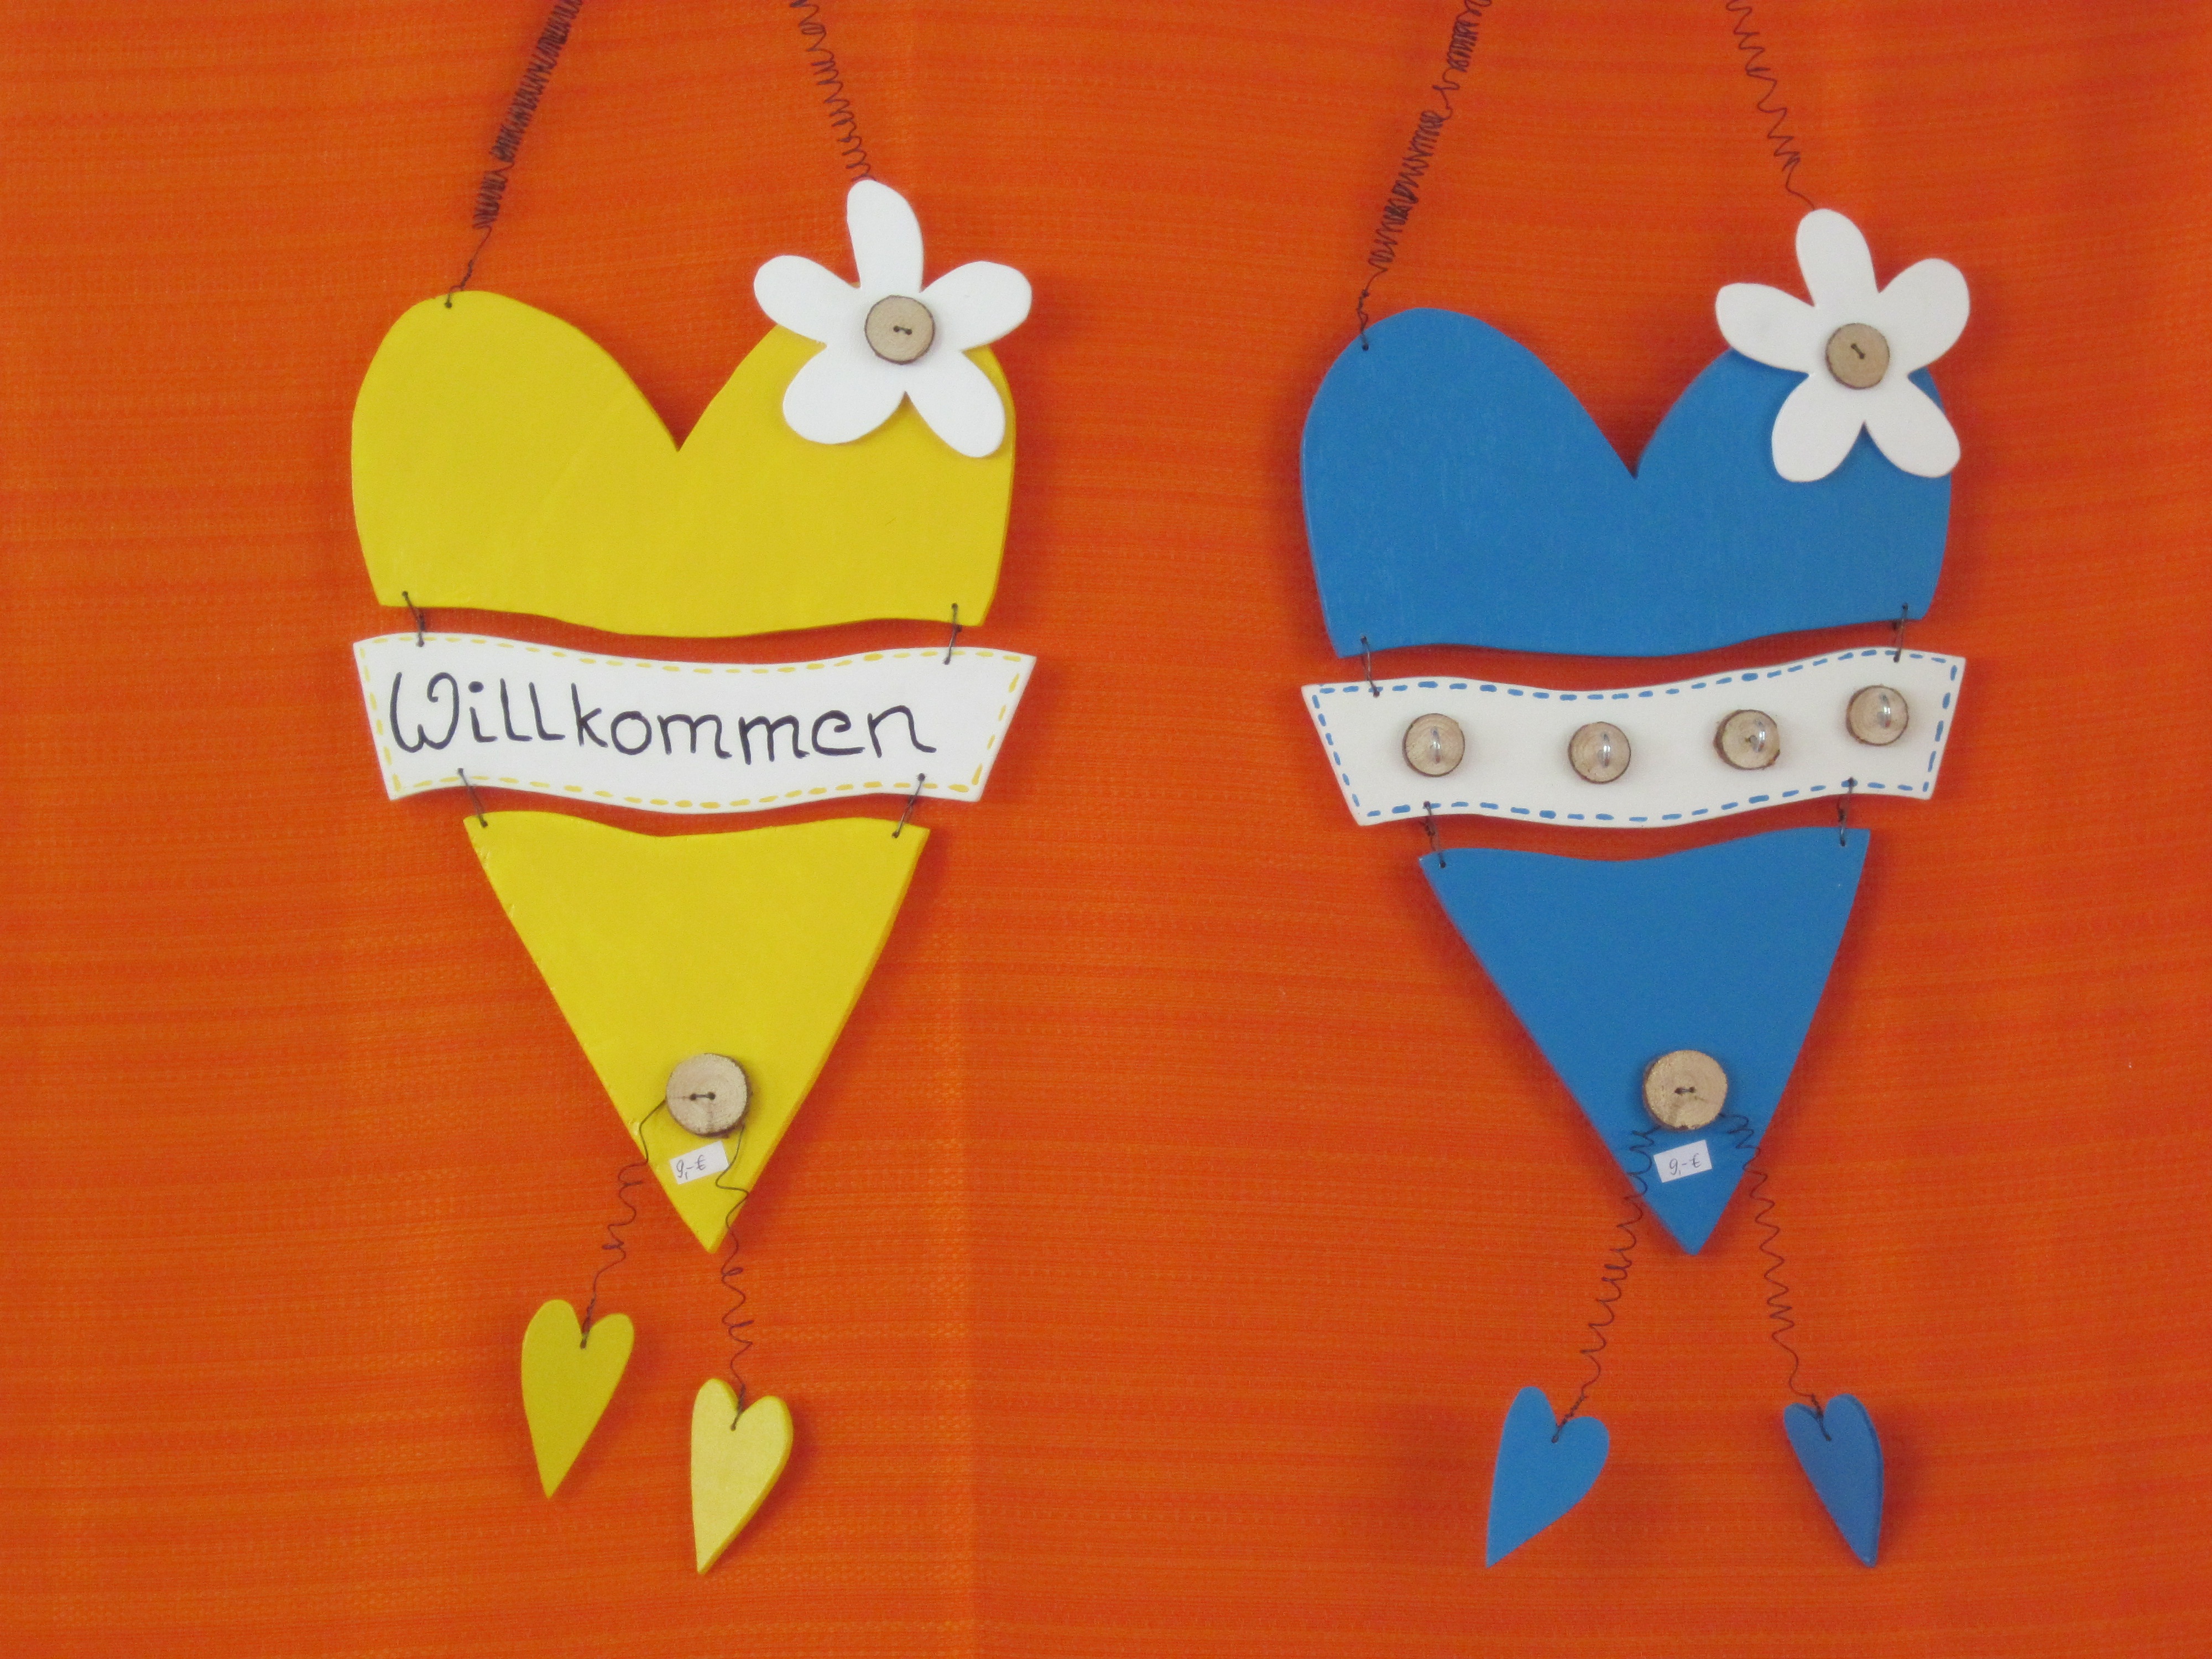
wing, heart, food, deco, art, welcome, organ, welcome to